Adrian helmet

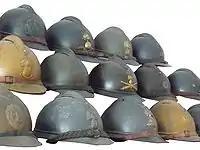
Collection of Adrian helmets from various regiments of various states

Consequently, the French staff ordered development of a metal helmet that could protect soldiers from the shrapnel of exploding artillery shells. Since soldiers in trenches were also vulnerable to shrapnel exploding above their heads, a deflector crest was added along the helmet's axis. Branch insignia in the form of a grenade for line infantry and cavalry, a bugle horn for chasseurs, crossed cannon for artillery, an anchor for colonial troops and a crescent for North African units was attached to the front. Contrary to common misconception, the M15 helmet, and other Great War helmets, were not designed to protect the wearer from direct impact by rifle or machine gun bullets. The resulting headgear was credited to Intendant-General Louis Auguste Adrian.